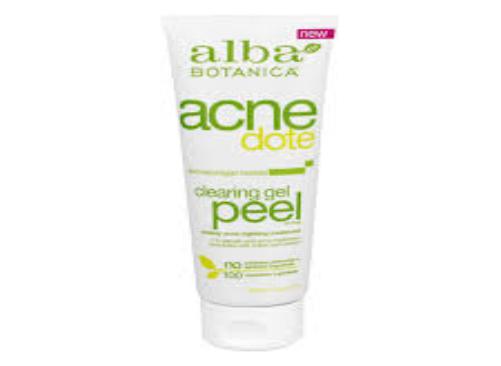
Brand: Alba Botanica
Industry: Necessities